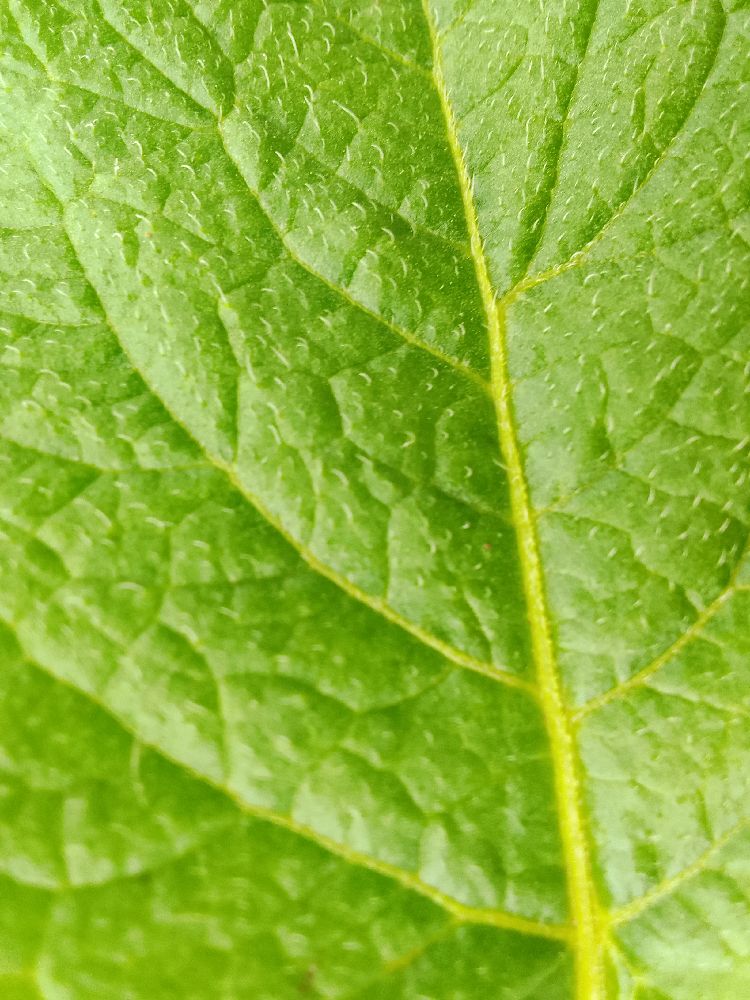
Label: Healthy